Crieff

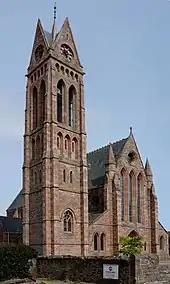
Crieff Parish Church

Crieff Parish Church (Church of Scotland) in Strathearn Terrace, also known as the East Church, is on the site of a medieval building that was demolished and rebuilt in 1786, when a hoard of gold coins from the reign of Robert the Bruce was found within its walls. The church was again rebuilt in 1827.